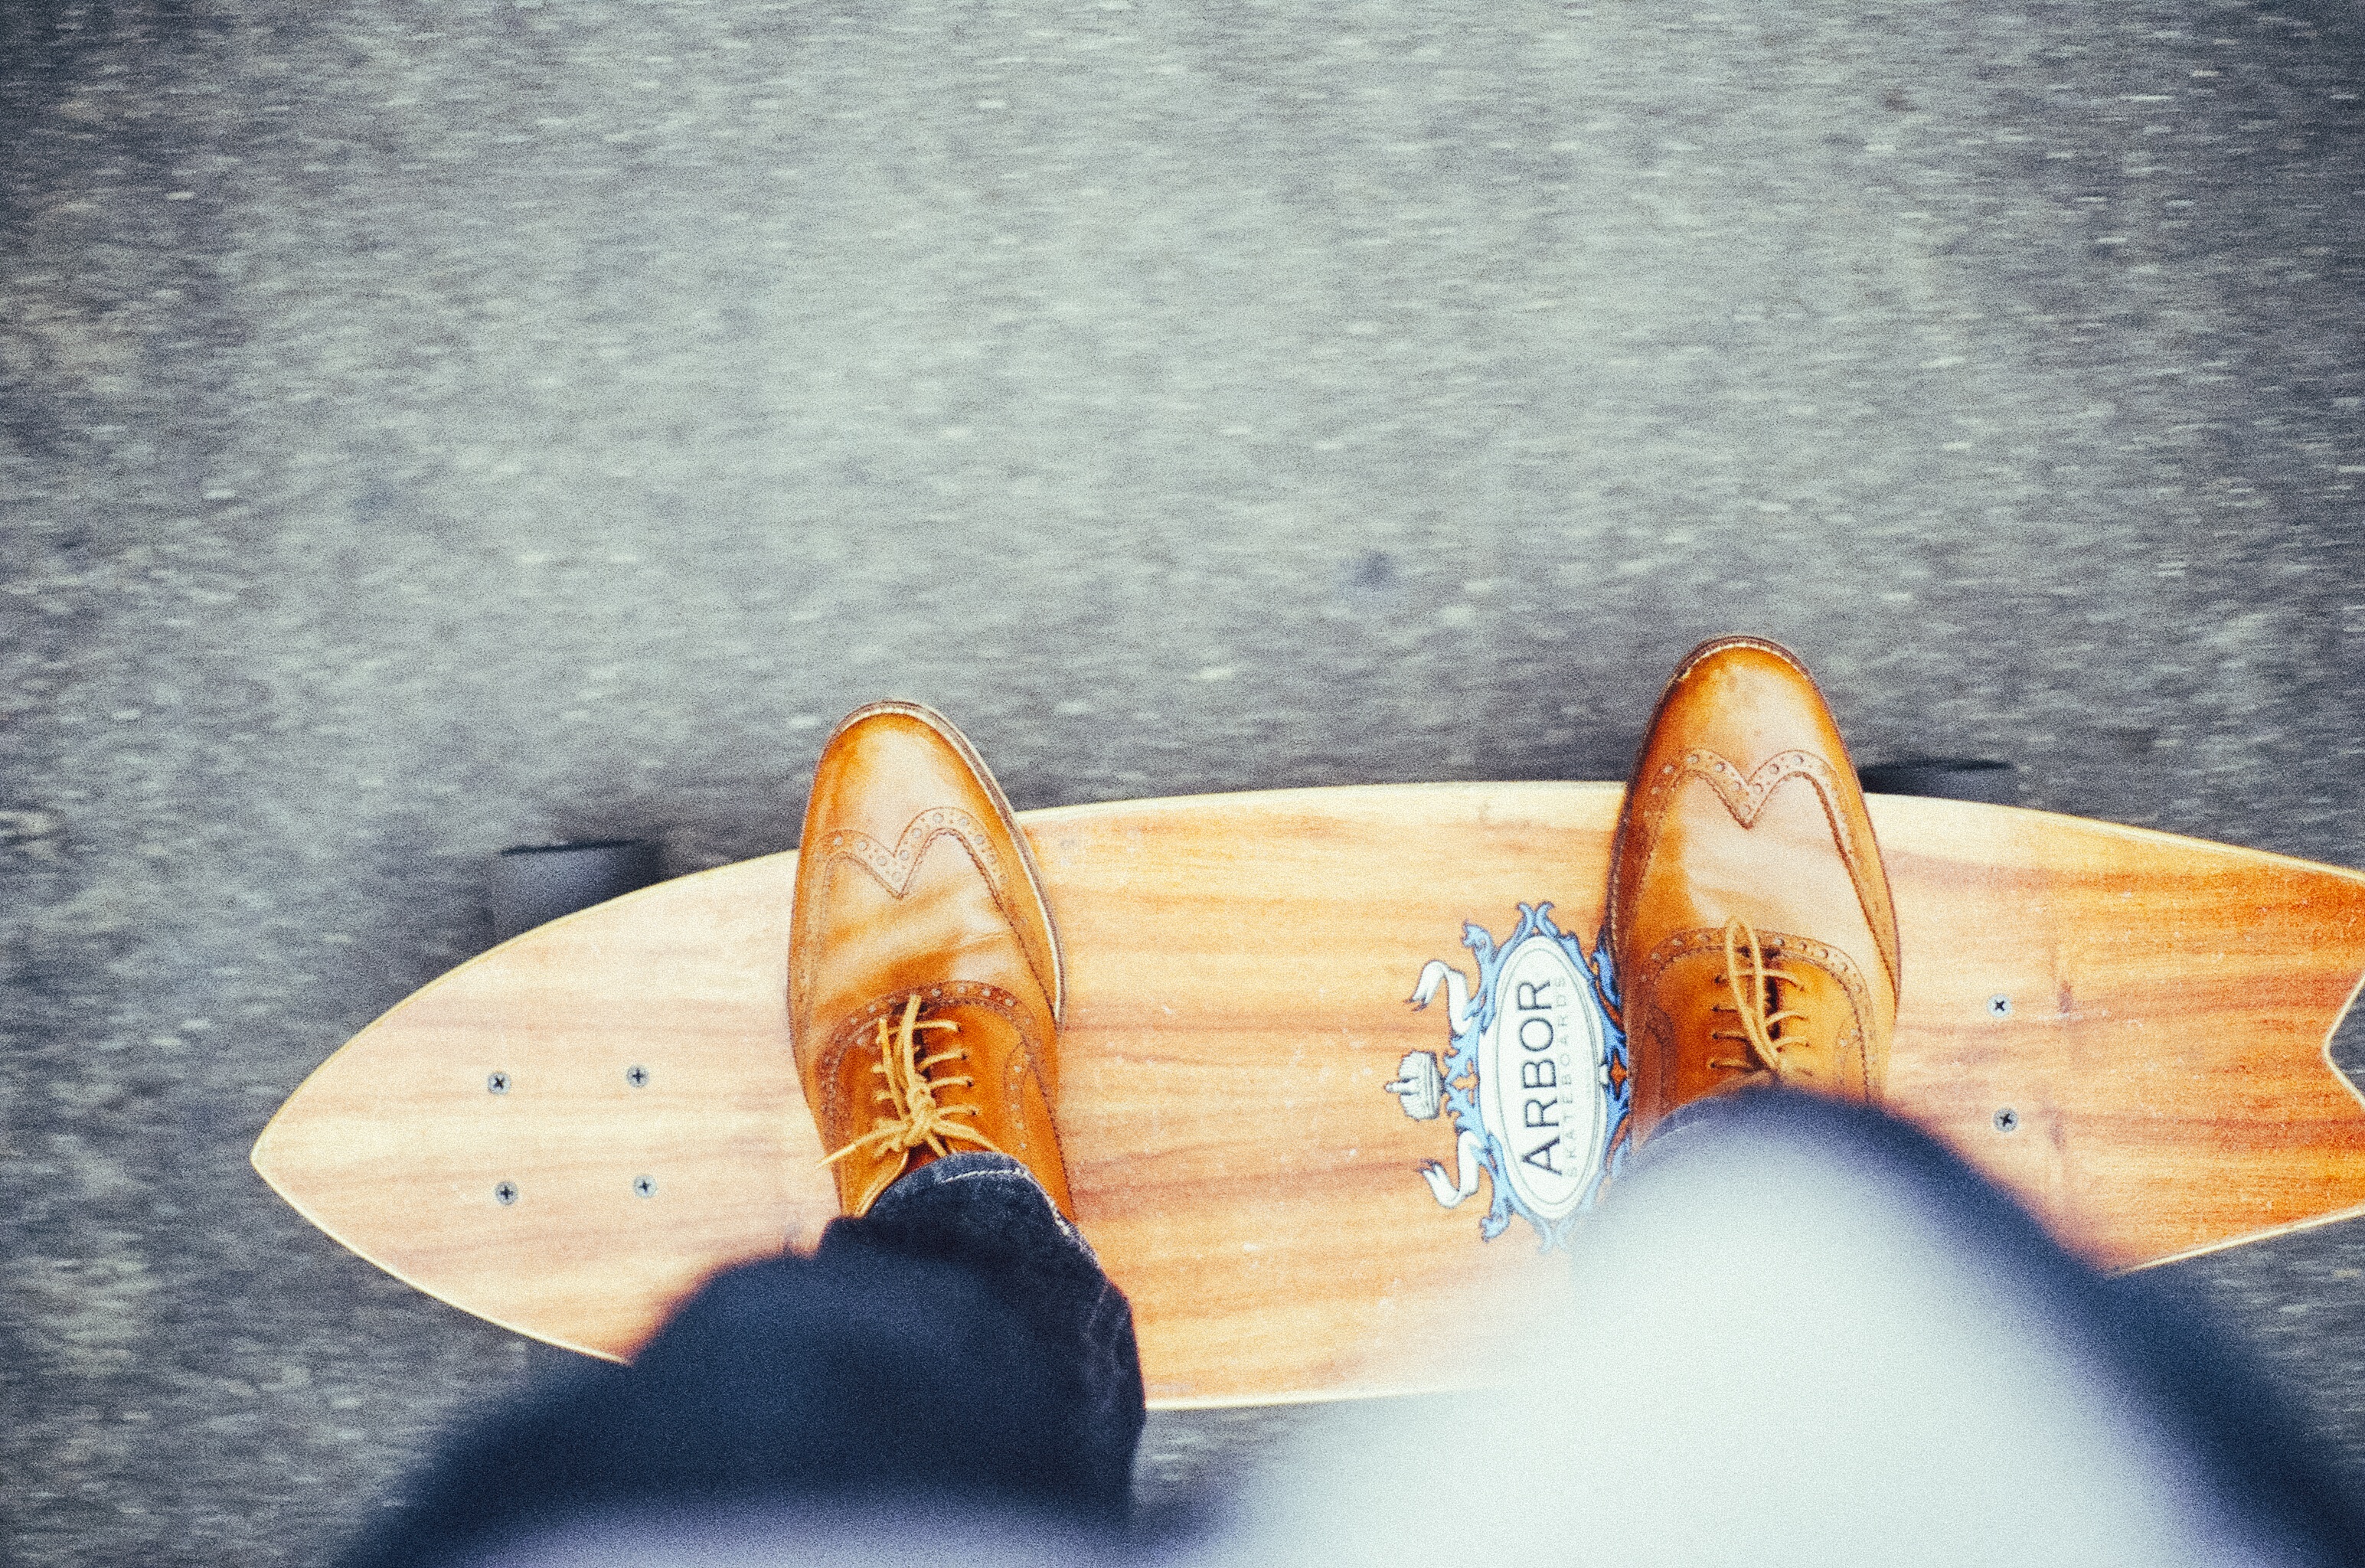
hand, man, outdoor, person, shoe, wing, people, board, wood, leather, street, guitar, skateboard, urban, skateboarding, male, leg, young, finger, jeans, surfboard, fashion, blue, lifestyle, leisure, skateboarder, musical instrument, sports equipment, longboard, close up, pants, shoes, laces, fun, footwear, rolling, skater, style, arbor, active, adult, macro photography, trendy, leather shoes, string instrument, surfing equipment and supplies, plucked string instruments